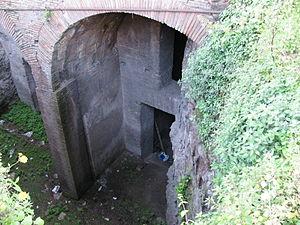
Insula du IIe siècle sur le flanc ouest du Capitole. Rez-de-chaussée avec portique et boutique
L'insula est le nom donné à une forme d'habitat urbain durant l'Antiquité romaine.